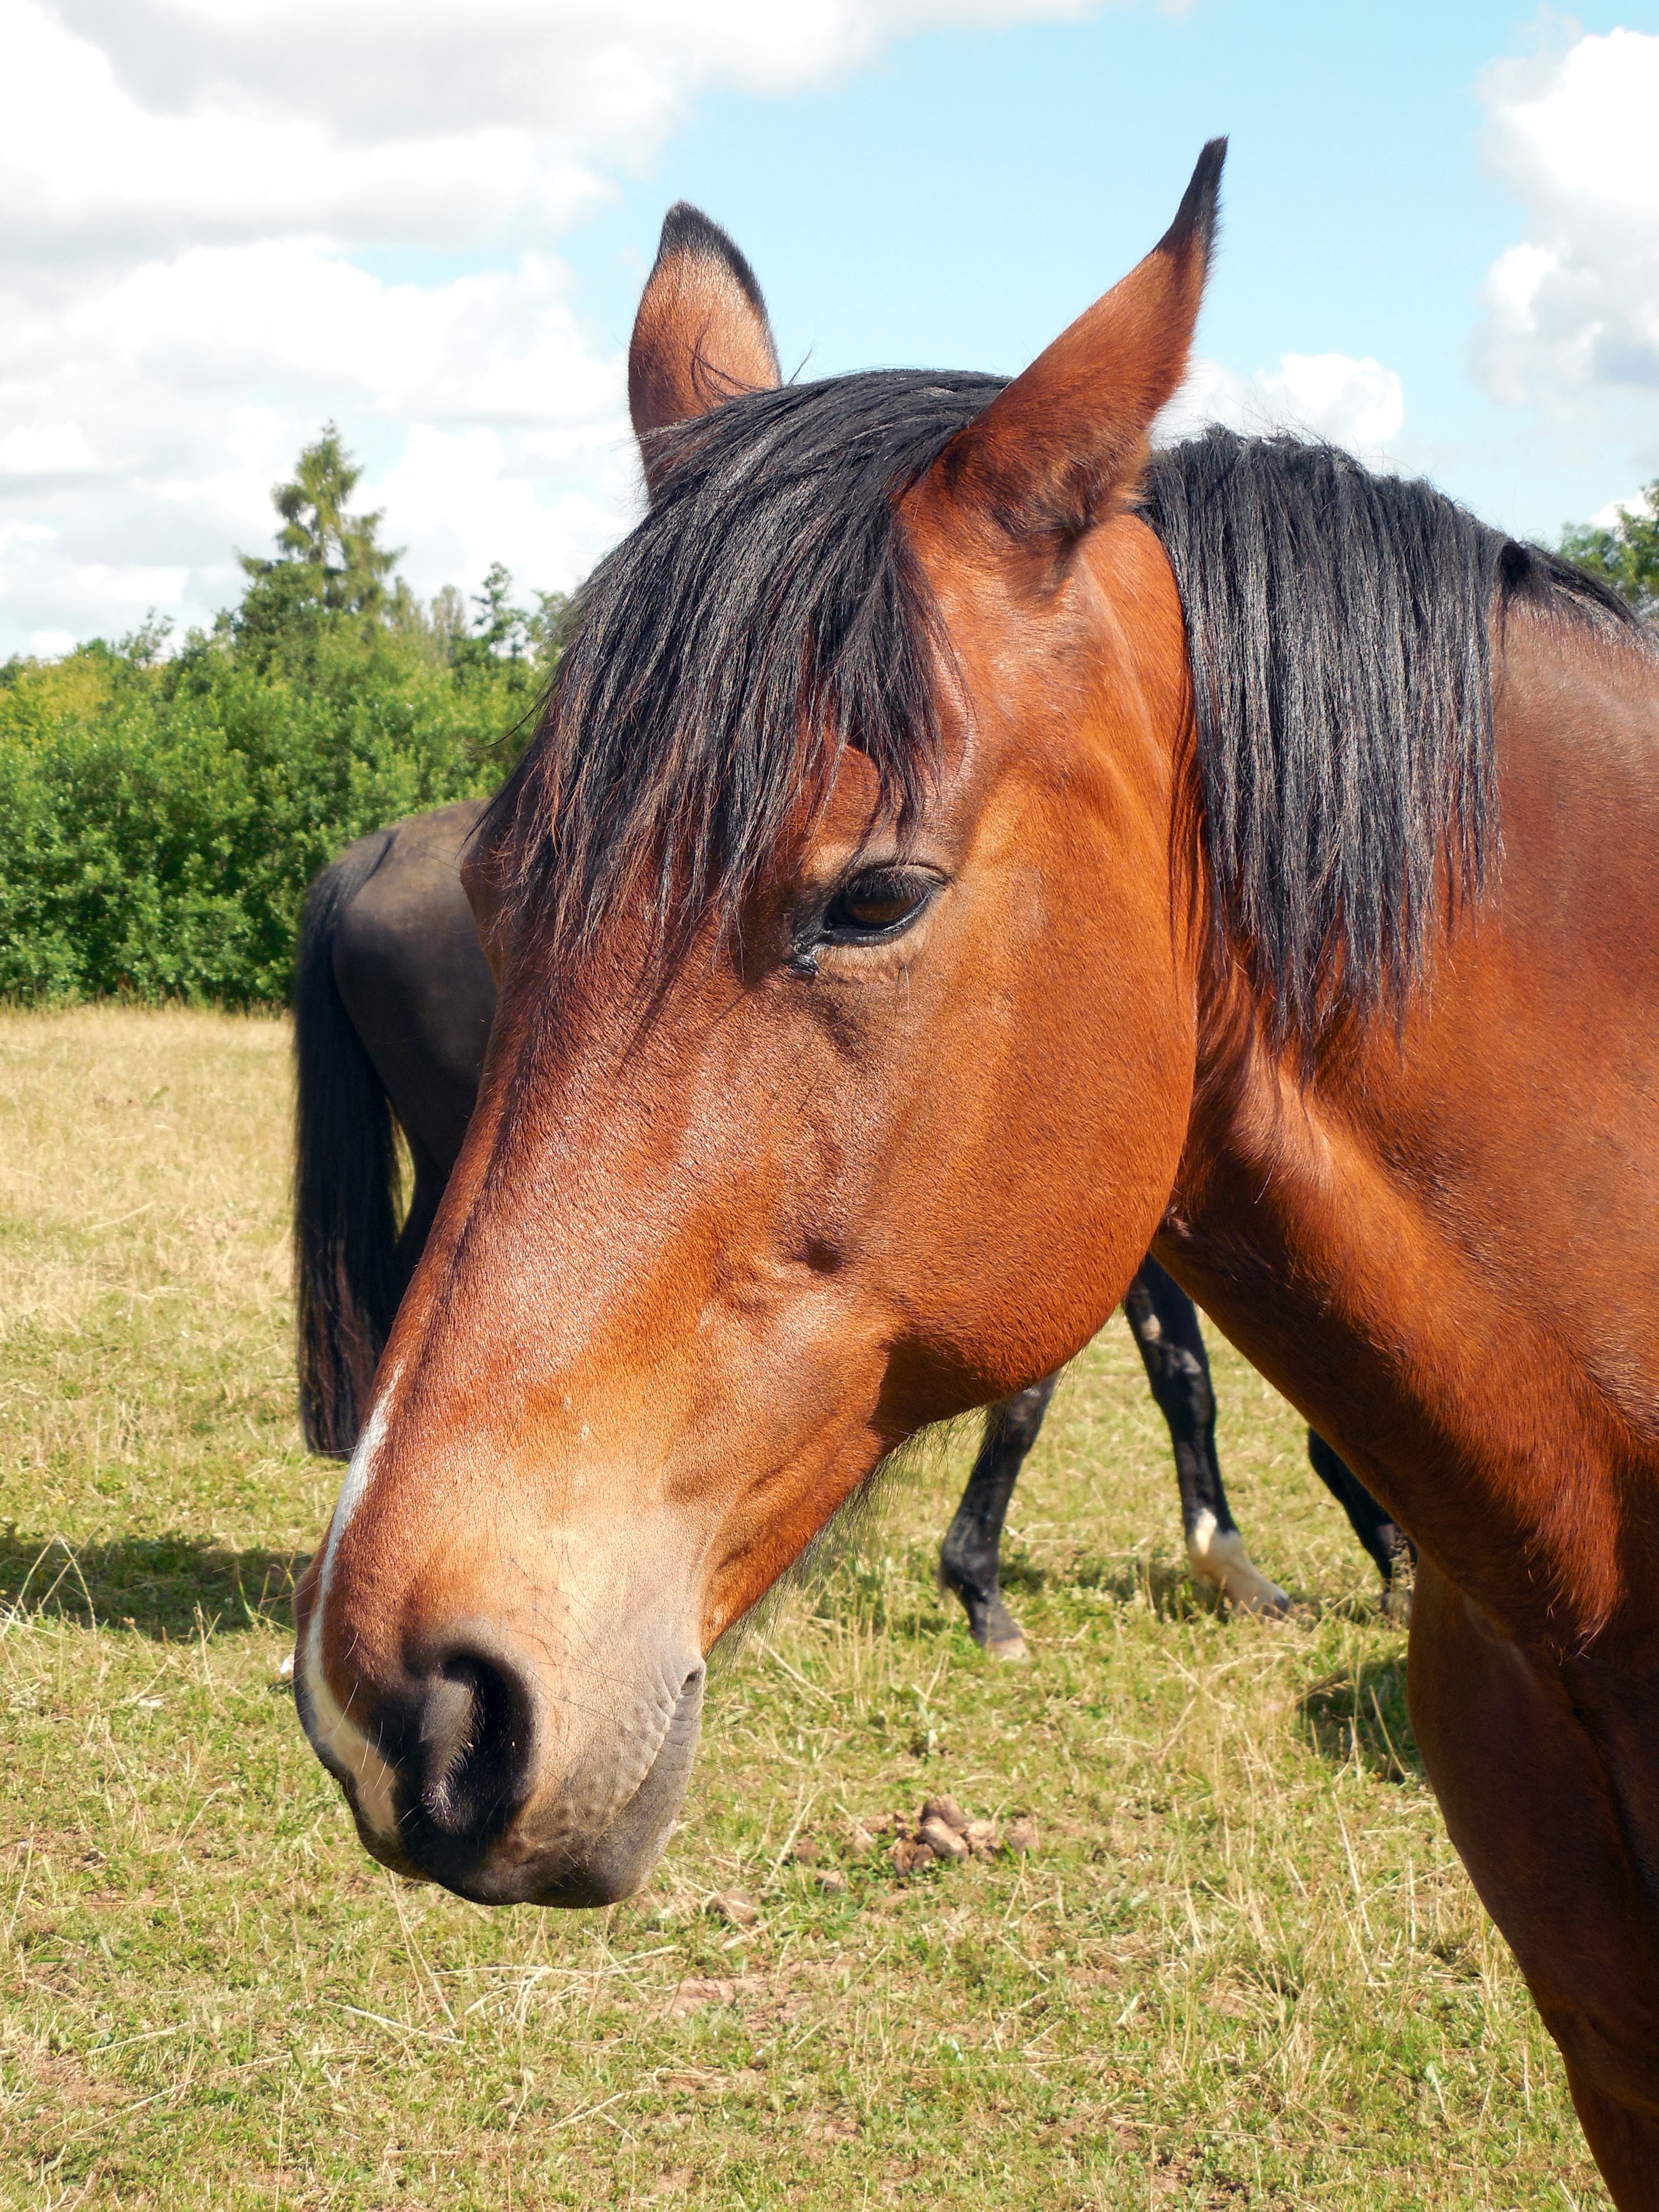
pasture, horse, rein, mammal, stallion, mane, equestrian, bridle, eyes, vertebrate, mare, horse head, friendly, nostrils, halter, graceful, pferdeportait, pack animal, horse like mammal, mustang horse